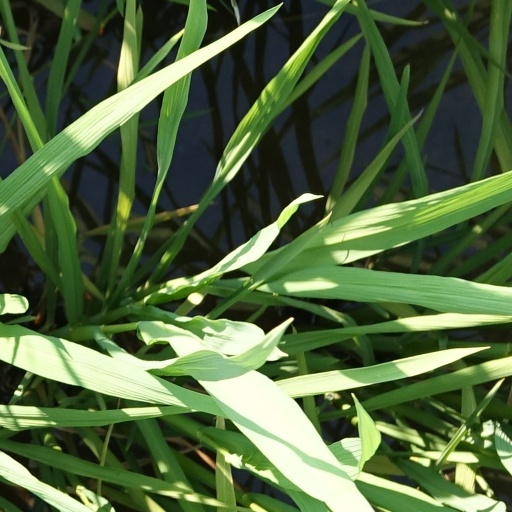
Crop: rice